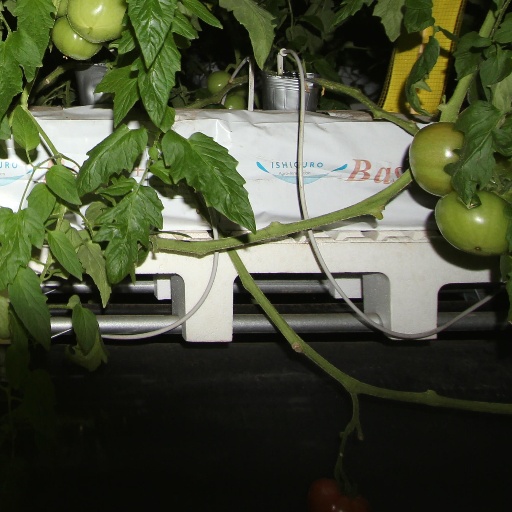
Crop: tomato